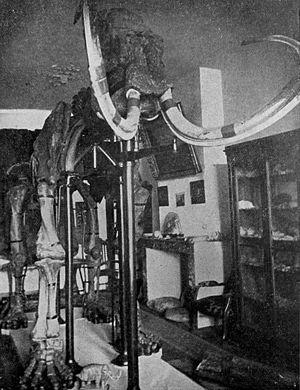
Squelette reconstitué de mammouth, dans le Cabinet naturaliste du Docteur Georges Pontier, fondateur d'une société savante à Lumbres (Pas de Calais, France), à partir d'ossements trouvé à Arques dans une gravière appartenant à Ulrich Dambricourt qui a signalé cette découverte au Dr Pontier qui a exhumé les ossements avec Paul De Givenchy (Président de la Société préhistorique de France). taille
Lumbres est une commune française située dans le département du Pas-de-Calais en région Hauts-de-France. Son histoire est avant tout industrielle ; cependant Lumbres fait partie du parc naturel régional des Caps et Marais d'Opale, et présente des richesses patrimoniales en matière d'écologie et de paysages.
50° 41′ 09″ N, 2° 23′ 56″ E